Question: Please indicate a possible affordance area of hit_baseball_bat that can be used for hitting
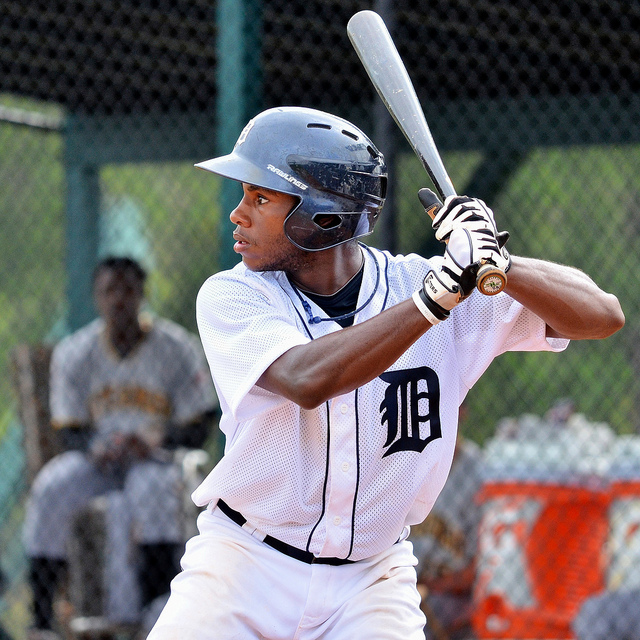
Answer: [350.413, 12.196, 427.804, 140.891]